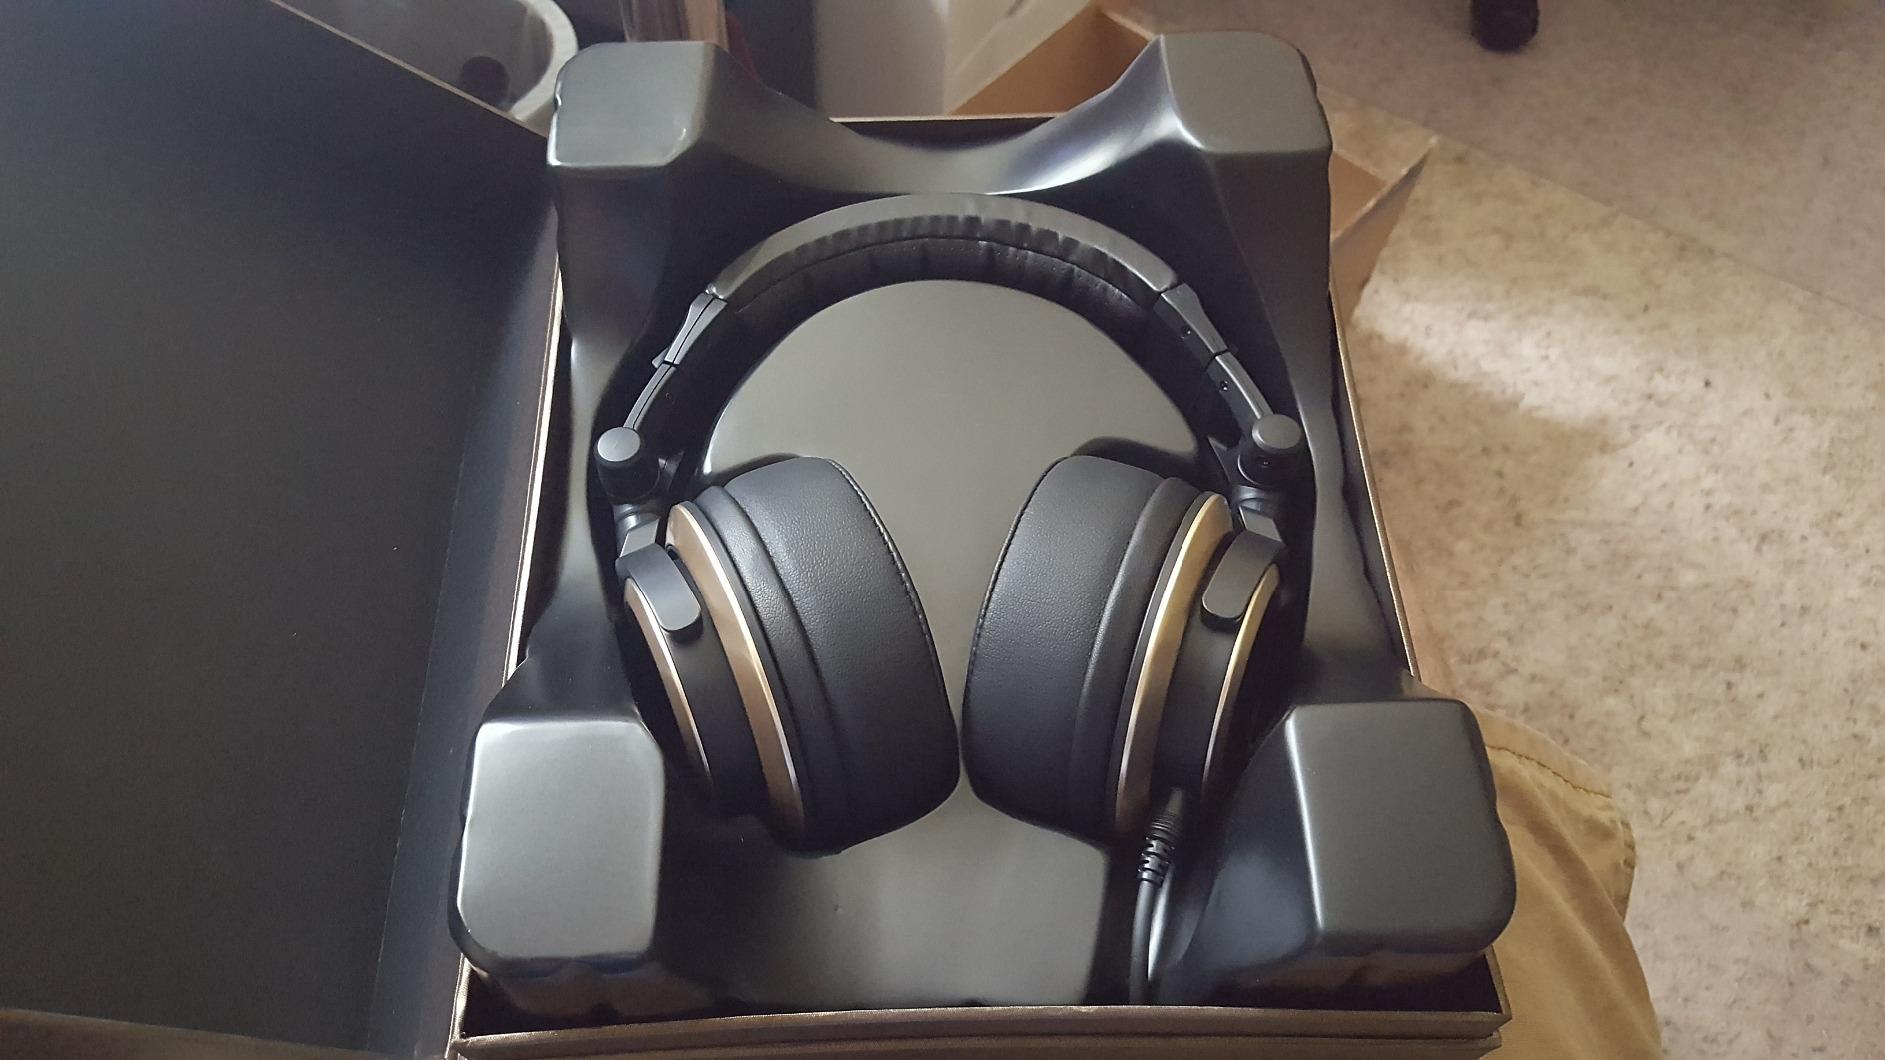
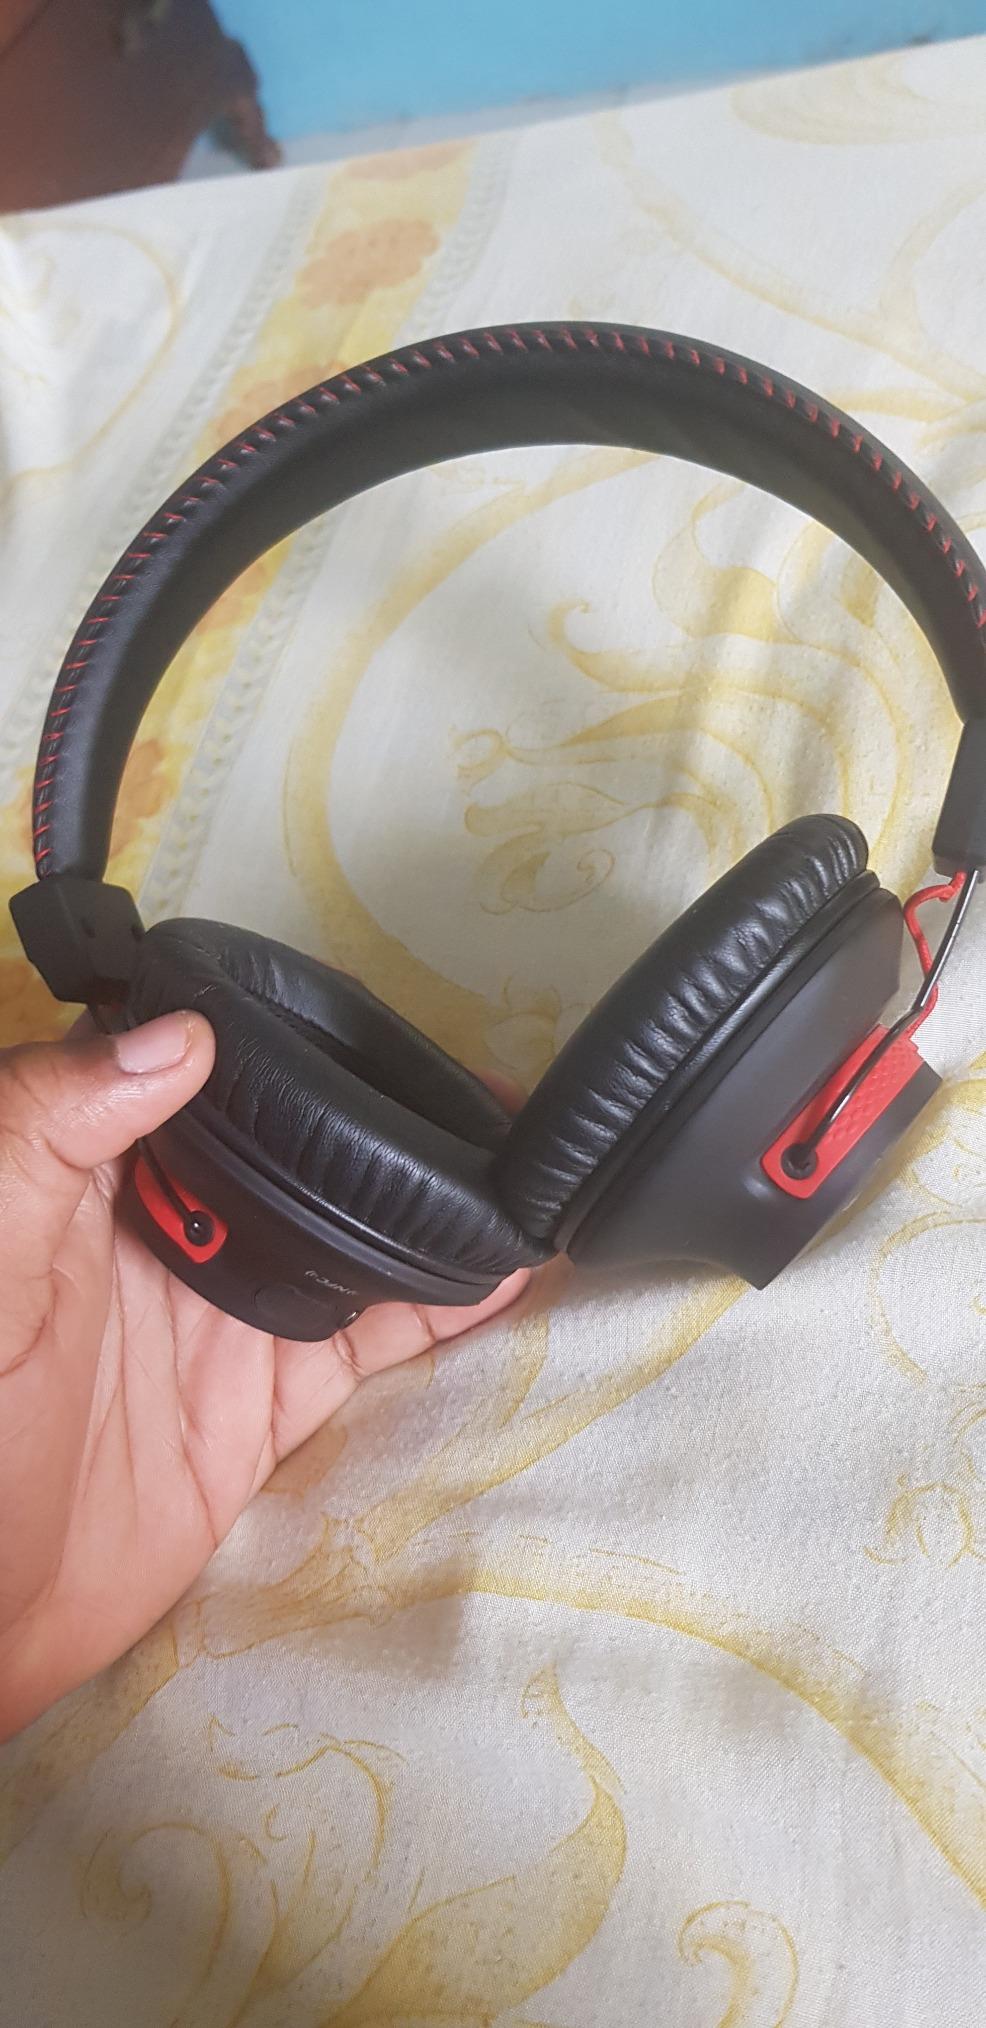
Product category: headphones
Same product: no